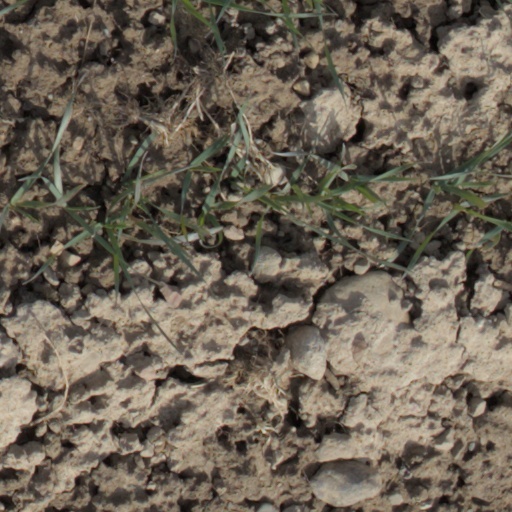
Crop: wheat